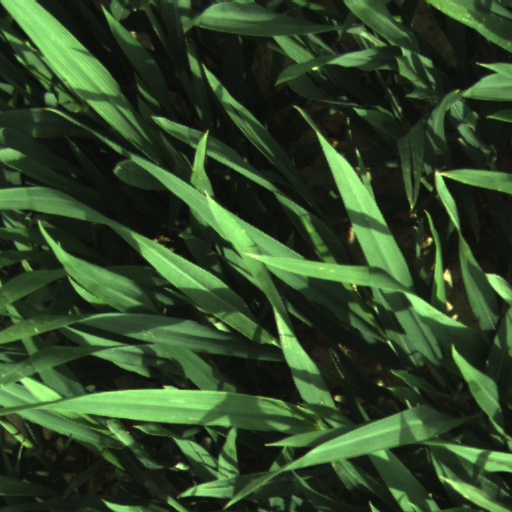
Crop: wheat